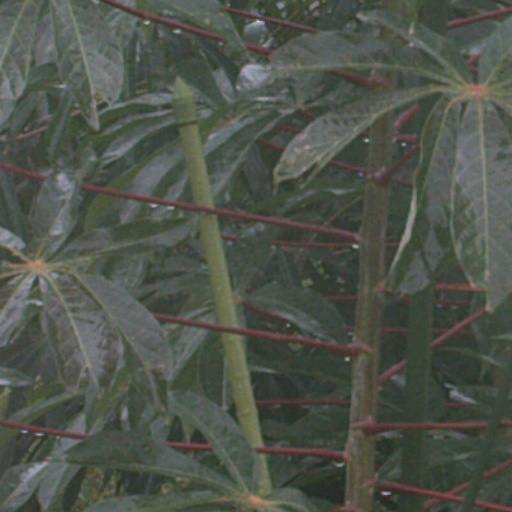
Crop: cassava